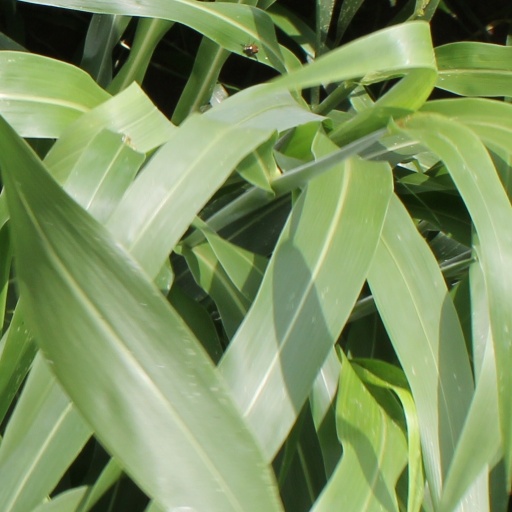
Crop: sorghum